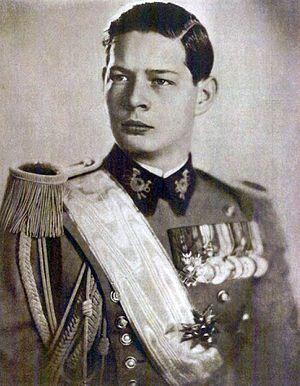
Hélène de Grèce, princesse de Grèce et de Danemark puis reine mère de Roumanie, est née le 20 avril 1896 à Athènes, en Grèce, et morte le 28 novembre 1982 à Lausanne, en Suisse. Épouse malheureuse du futur Carol II de Roumanie, Hélène joue un certain rôle durant le second règne de son fils, le roi Michel Iᵉʳ, entre 1940 et 1947. Son action en faveur des Juifs roumains durant la Seconde Guerre mondiale lui vaut le titre posthume de Juste parmi les nations en 1993.